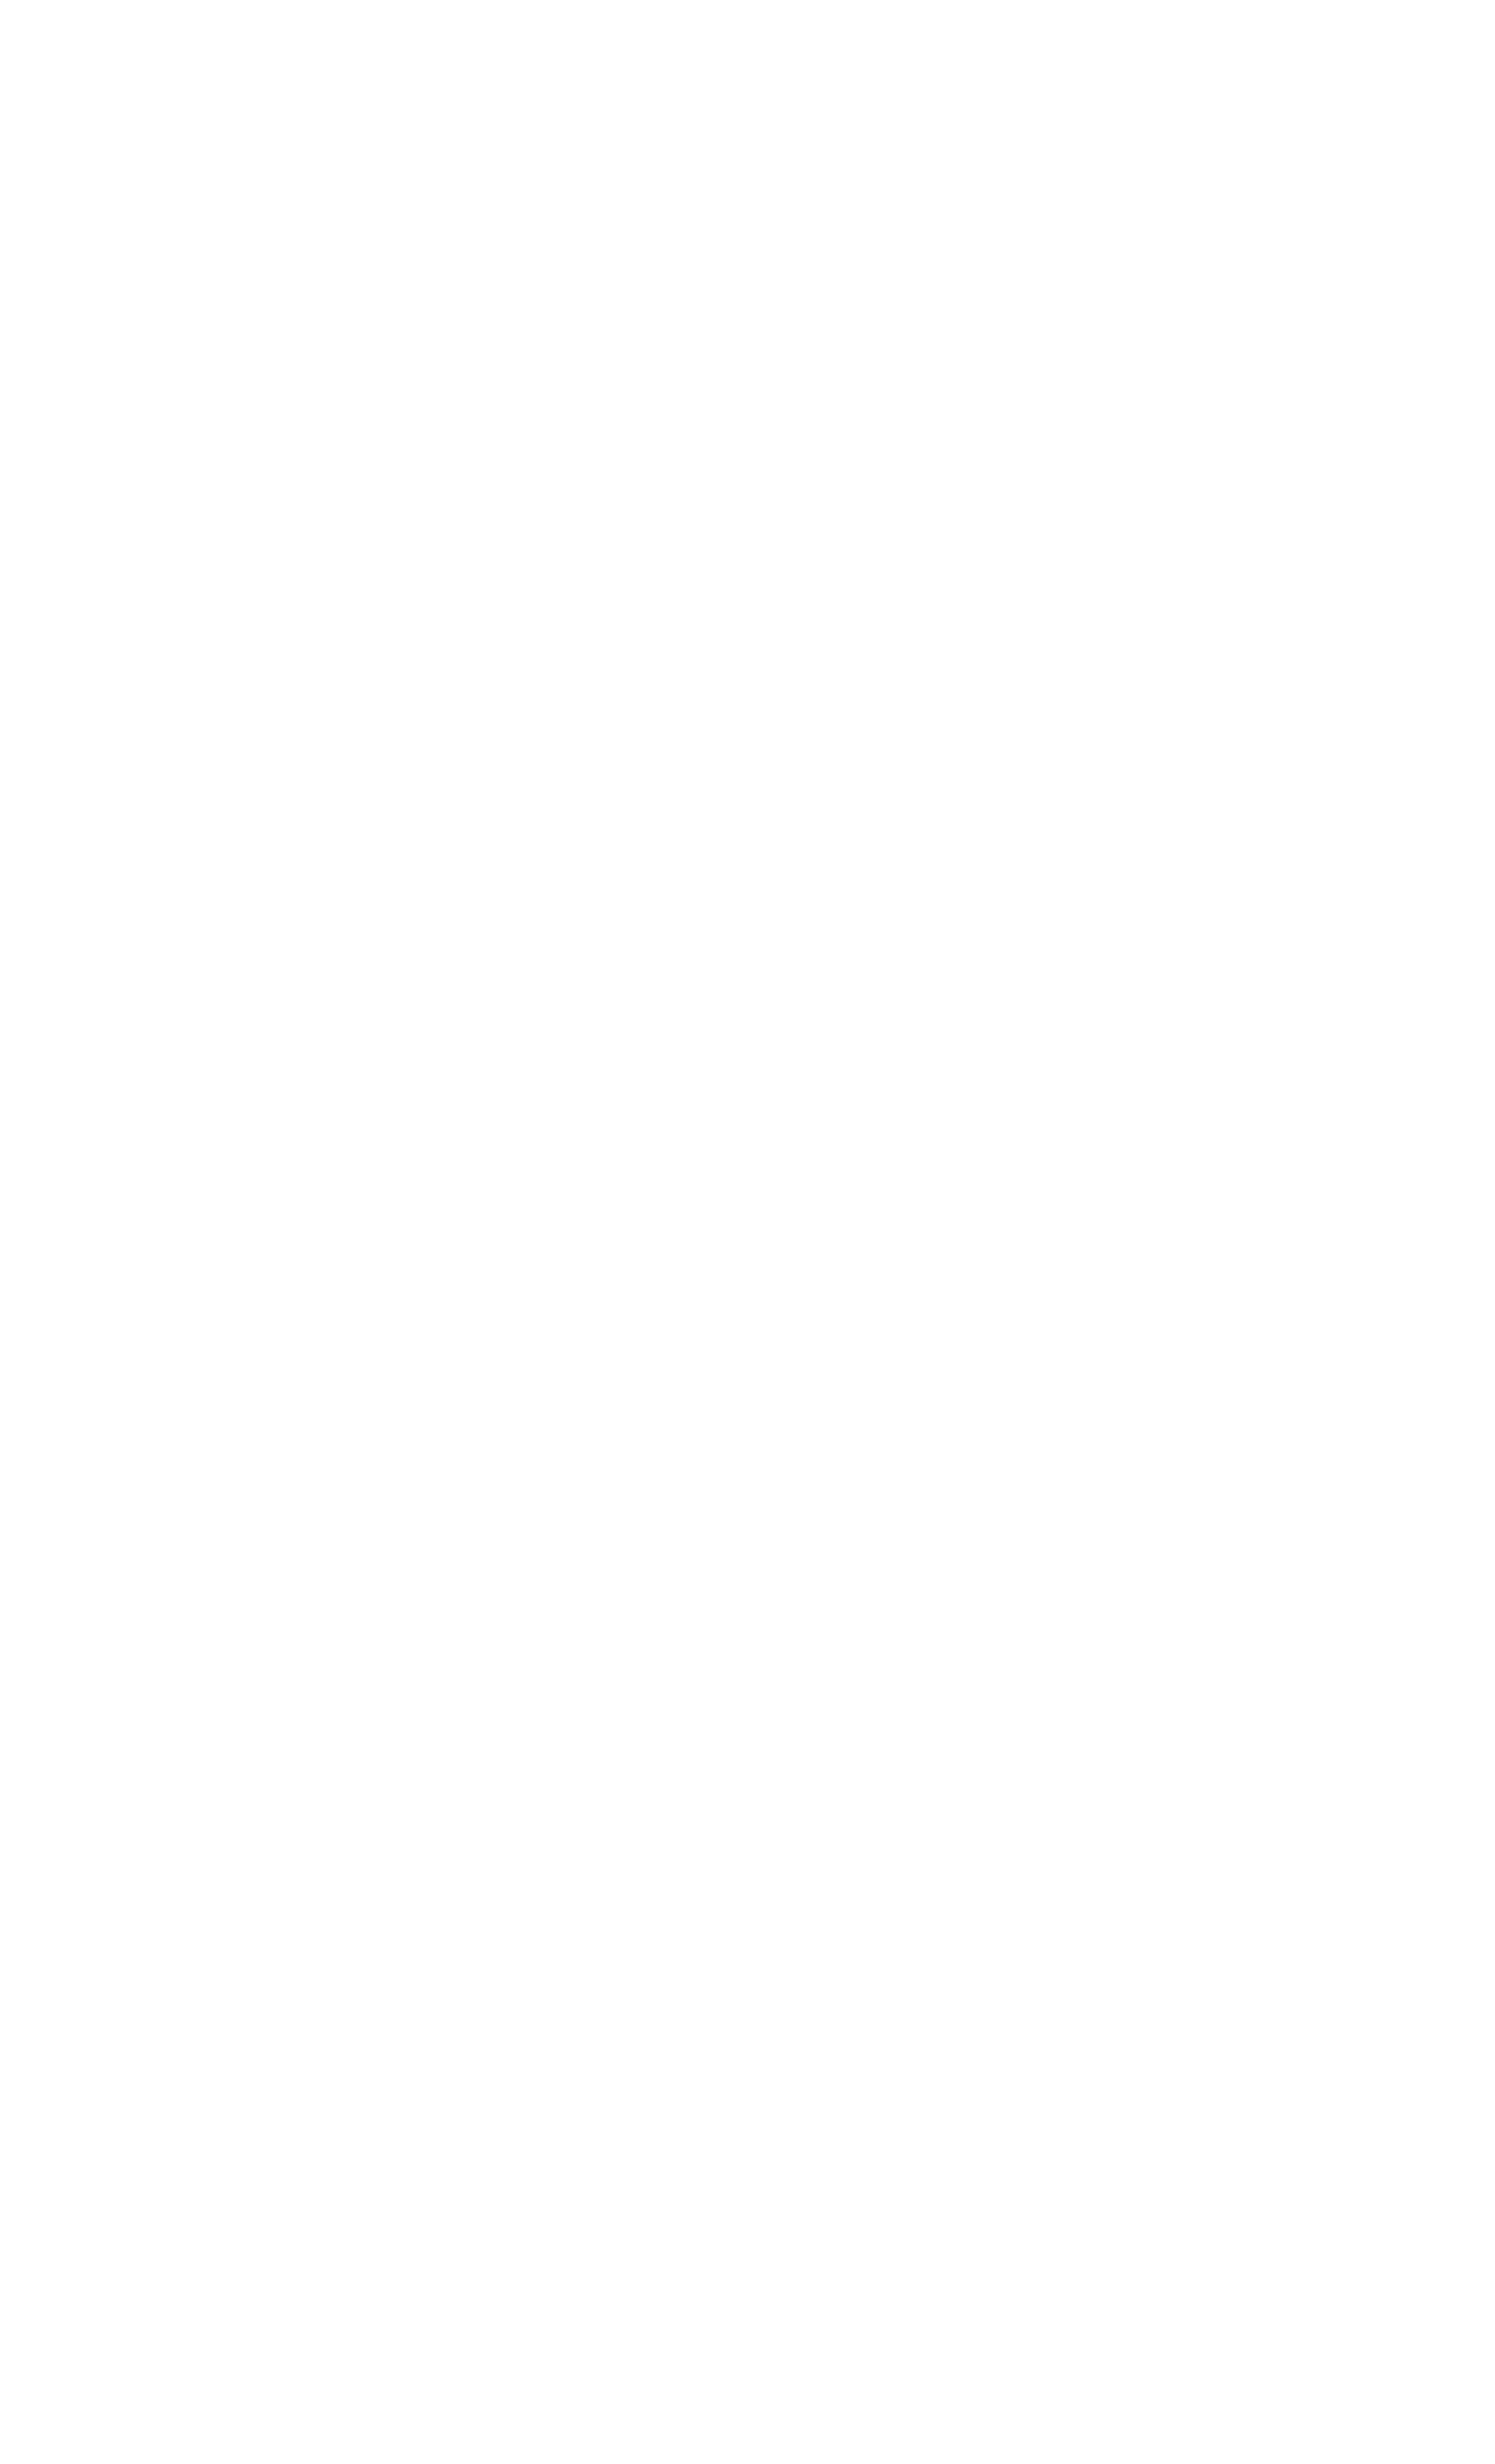
line, product